Western world

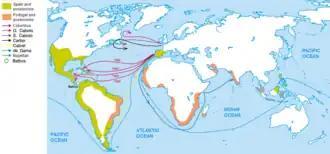
The main travels of the Age of Discovery (began in 15th century)

Since the Renaissance, the West evolved beyond the influence of the ancient Greeks and Romans and the Islamic world, due to the successful Second Agricultural, Commercial, Scientific, and Industrial revolutions (propellers of modern banking concepts). The West rose further with the 18th century's Age of Enlightenment and through the Age of Exploration's expansion of peoples of European empires in the 18th and 19th centuries, particularly the globe-spanning colonial empires of Western Europe. Numerous times, this expansion was accompanied by Catholic missionaries, who attempted to proselytize Christianity.